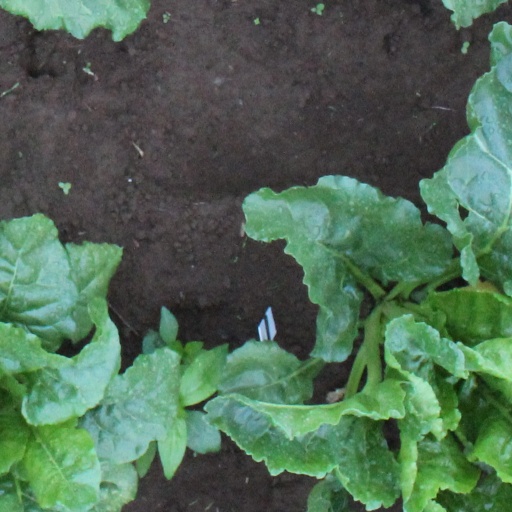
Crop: sugar beet